Map

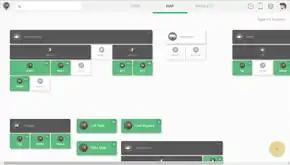
In a topological map, like this one showing inventory locations, the distances between locations are not important. Only the layout and connectivity between them matters.

The maps that reflect the territorial distribution of climatic conditions based on the results of long-term observations are called "climatic maps". These maps can be compiled both for individual climatic features (temperature, precipitation, humidity) and for combinations of them at the earth's surface and in the upper layers of the atmosphere. Climatic maps show climatic features across a large region and permit values of climatic features to be compared in different parts of the region. When generating the map, spatial interpolation can be used to synthesize values where there are no measurements, under the assumption that conditions change smoothly.